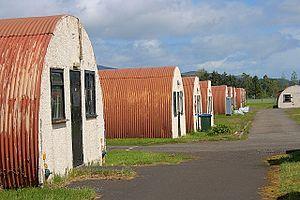
Une cabane Nissen est une structure en acier préfabriquée à usage militaire utilisée comme caserne, fabriquée à partir d'une tôle semi-cylindrique en acier ondulé. Conçu pendant la Première Guerre mondiale par l'ingénieur d'origine américaine Peter Norman Nissen, il a été largement utilisé pendant la Seconde Guerre mondiale.